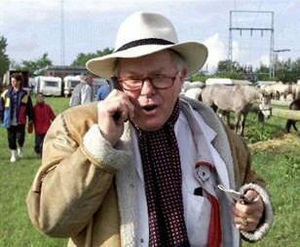
Låsby-Svendsen
Låsby-Svendsen på Hjallerup Marked 2010
Låsby-Svendsen på Hjallerup Marked
Jens Peter Svendsen var en dansk forretningsmand med tilnavnet Låsby-Svendsen efter den lille østjyske by Låsby øst for Silkeborg.